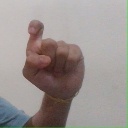
अक्षर: इ